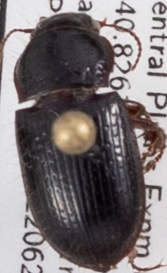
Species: Piosoma setosum
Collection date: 2022-06-22
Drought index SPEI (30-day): -0.998
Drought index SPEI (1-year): -1.466
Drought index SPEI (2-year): -1.45